Huntingdon Racecourse

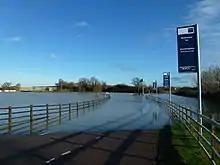
Huntingdon Racecourse during flooding in 2012

Huntingdon Racecourse only hosts National Hunt races. It is an oval shaped course that runs right-handed. It is notable for its flatness, with few undulations. It is a fast course, however due to its location there can be muddy and testing conditions.